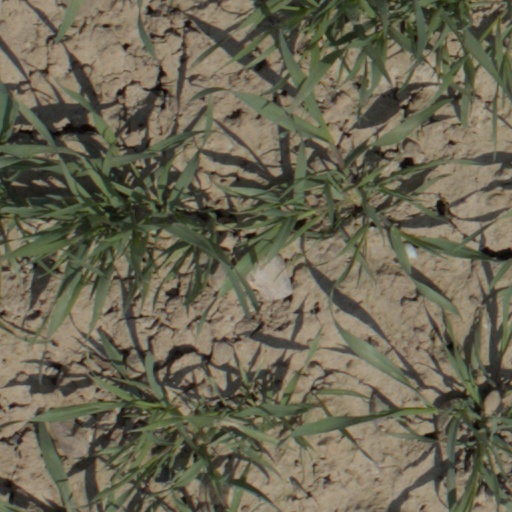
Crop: wheat